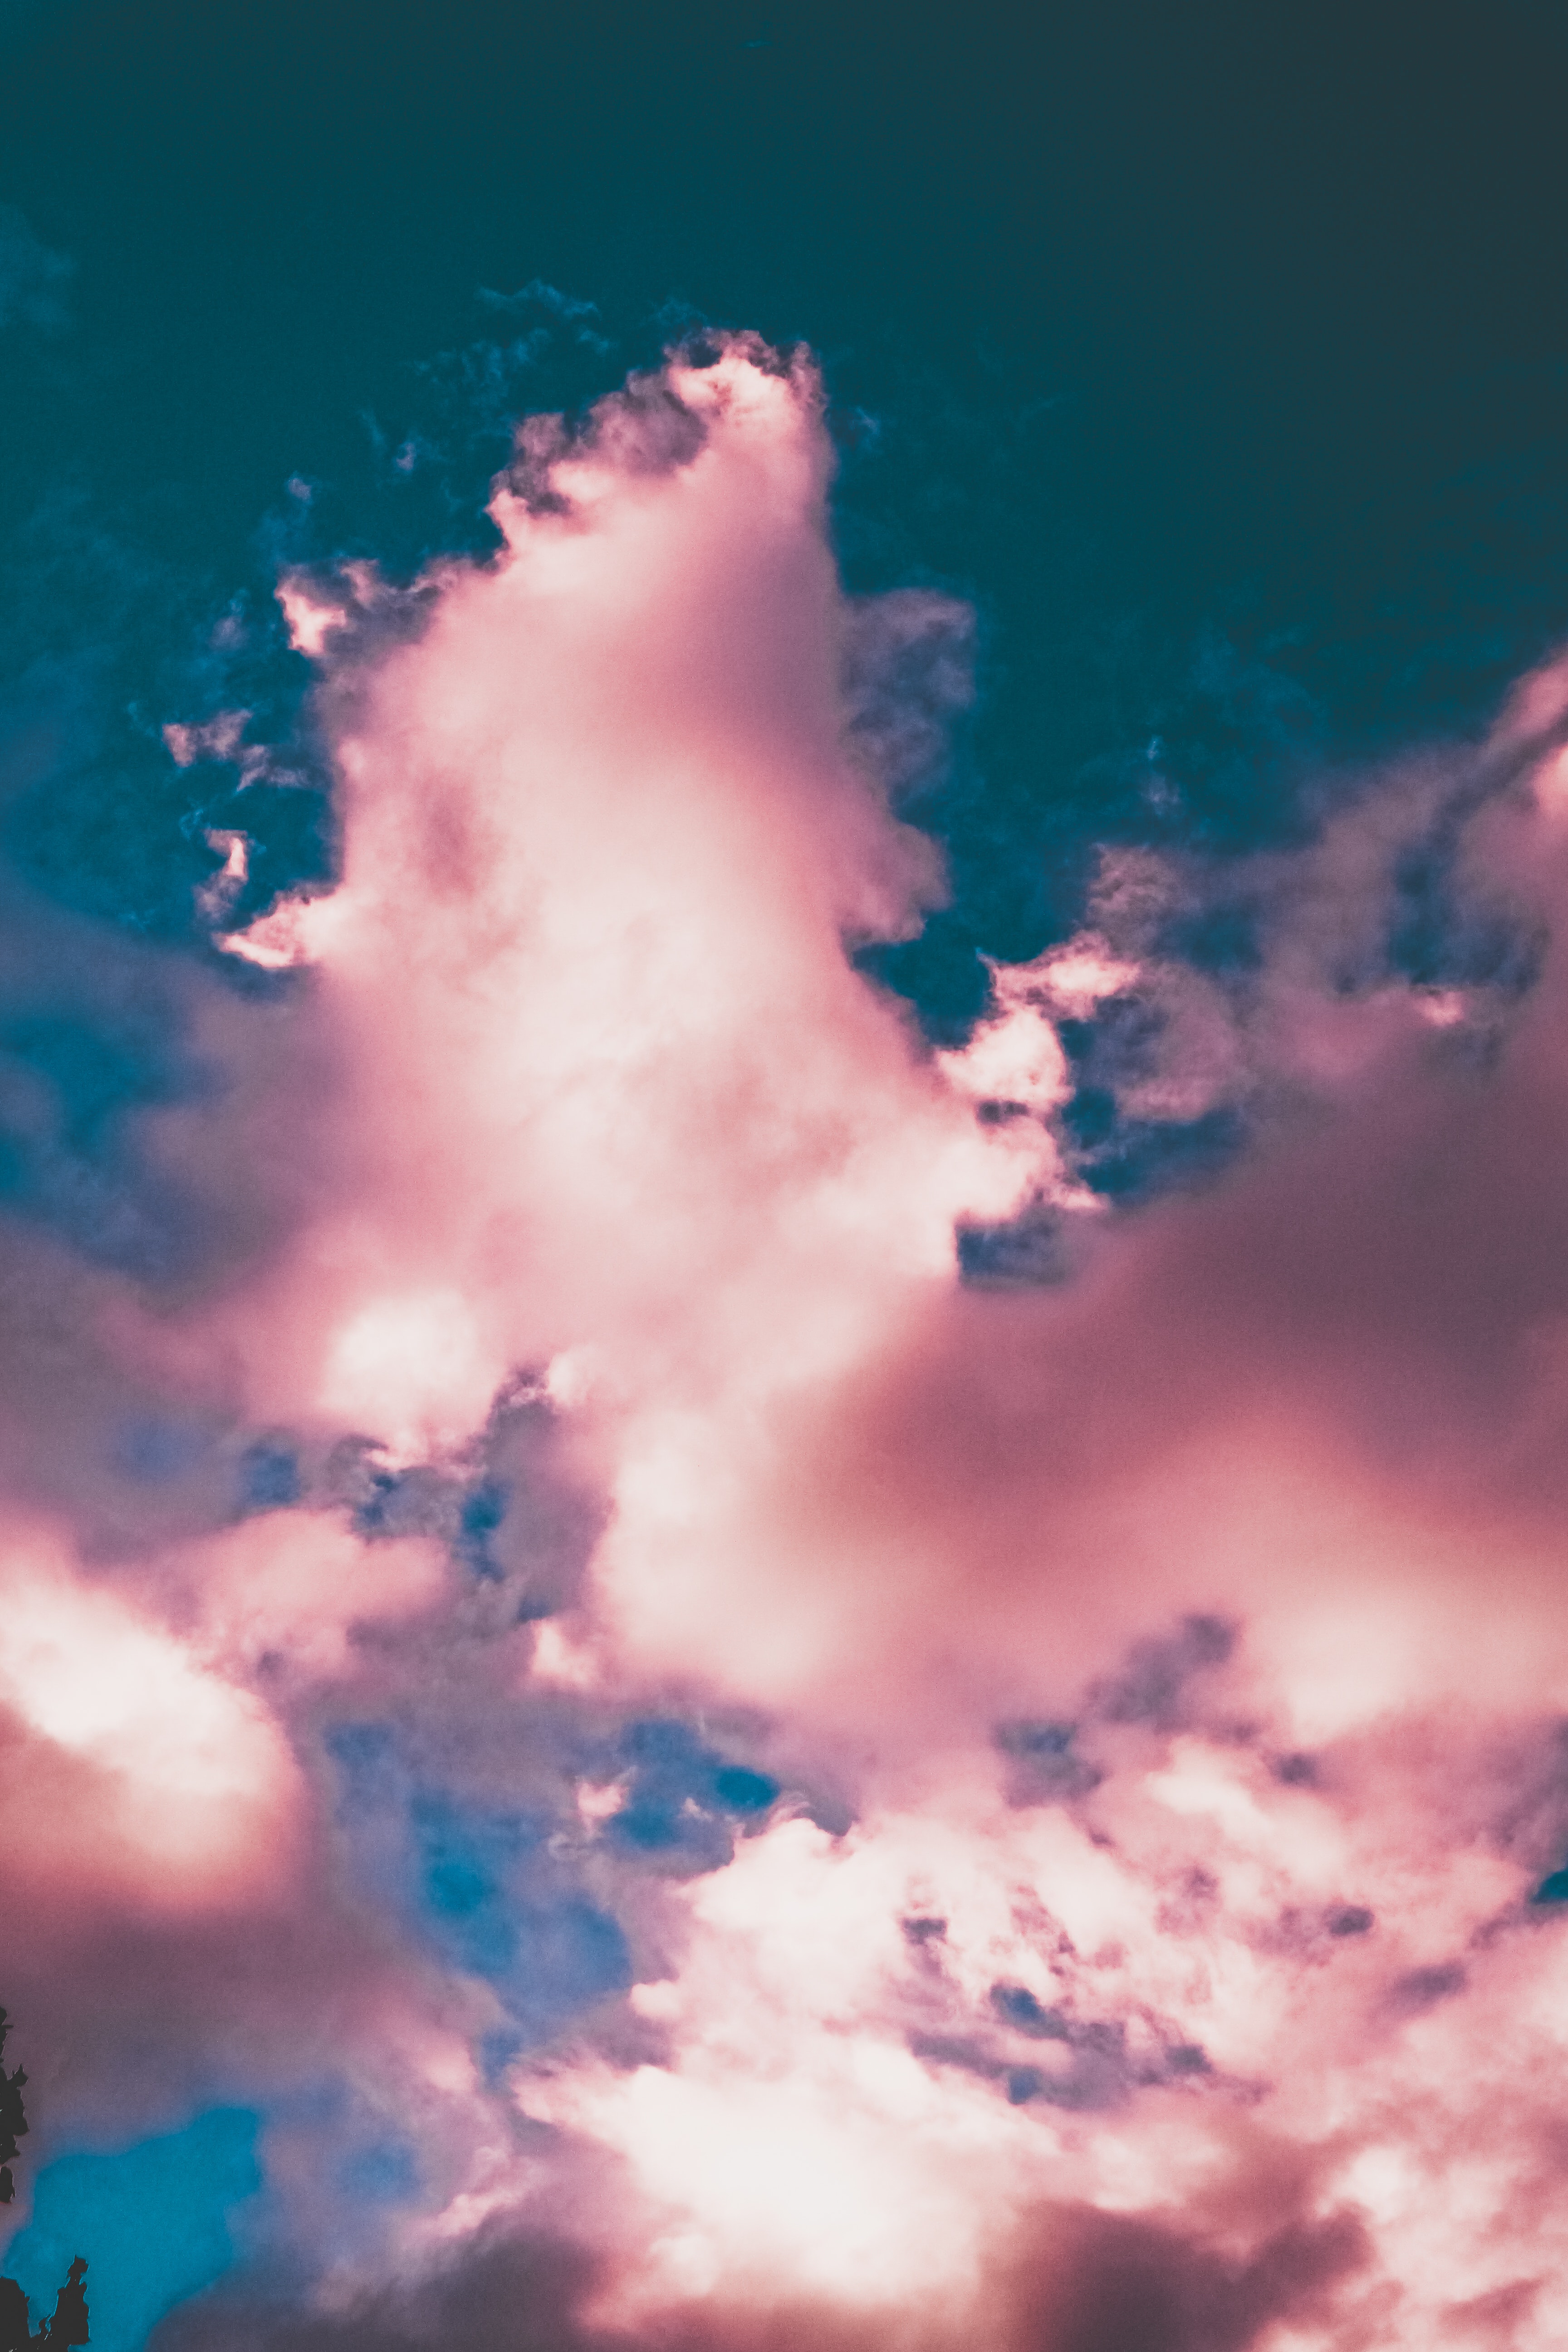
sky, cloud, blue, daytime, pink, cumulus, atmosphere, meteorological phenomenon, atmospheric phenomenon, purple, water, geological phenomenon, sunlight, calm, evening